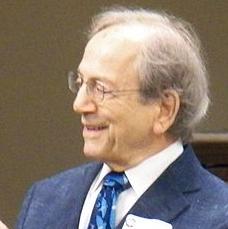
Age: 81